Soil erosion

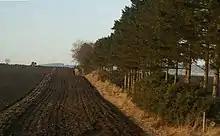
A windbreak (the row of trees) planted next to an agricultural field, acting as a shield against strong winds. This reduces the effects of wind erosion, and provides many other benefits.

The most effective known method for erosion prevention is to increase vegetative cover on the land, which helps prevent both wind and water erosion. Terracing is an extremely effective means of erosion control, which has been practiced for thousands of years by people all over the world. Windbreaks (also called shelterbelts) are rows of trees and shrubs that are planted along the edges of agricultural fields, to shield the fields against winds. In addition to significantly reducing wind erosion, windbreaks provide many other benefits such as improved microclimates for crops (which are sheltered from the dehydrating and otherwise damaging effects of wind), habitat for beneficial bird species, carbon sequestration, and aesthetic improvements to the agricultural landscape. Traditional planting methods, such as mixed-cropping (instead of monocropping) and crop rotation, have also been shown to significantly reduce erosion rates. Crop residues play a role in the mitigation of erosion, because they reduce the impact of raindrops breaking up the soil particles. There is a higher potential for erosion when producing potatoes than when growing cereals, or oilseed crops. Forages have a fibrous root system, which helps combat erosion by anchoring the plants to the top layer of the soil, and covering the entirety of the field, as it is a non-row crop. In tropical coastal systems, properties of mangroves have been examined as a potential means to reduce soil erosion. Their complex root structures are known to help reduce wave damage from storms and flood impacts while binding and building soils. These roots can slow down water flow, leading to the deposition of sediments and reduced erosion rates. However, in order to maintain sediment balance, adequate mangrove forest width needs to be present.